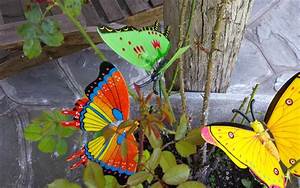
Label: farfalla